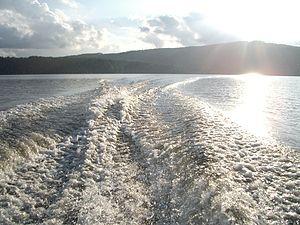
Ljusnan est un fleuve du centre de la Suède.